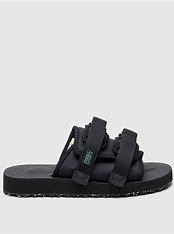
Brand: Suicoke
Model: 100